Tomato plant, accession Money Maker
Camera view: horizontal (90 deg, fisheye); turntable rotation: 270 degrees
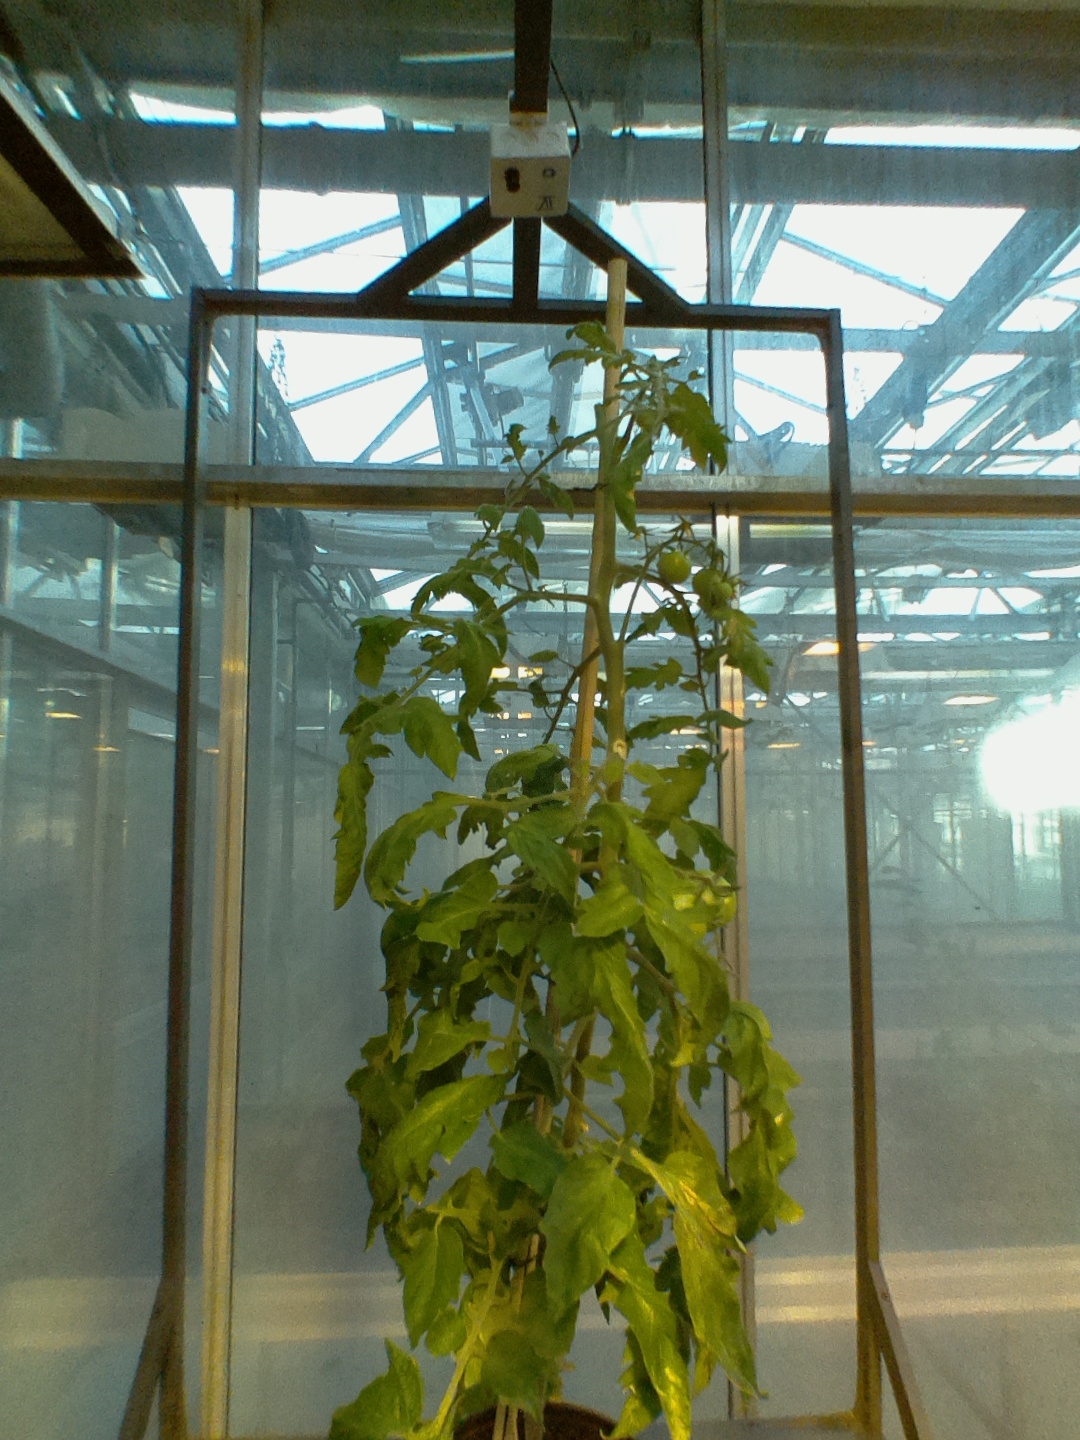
BBCH growth stage 79: 90% -100% of final fruit size